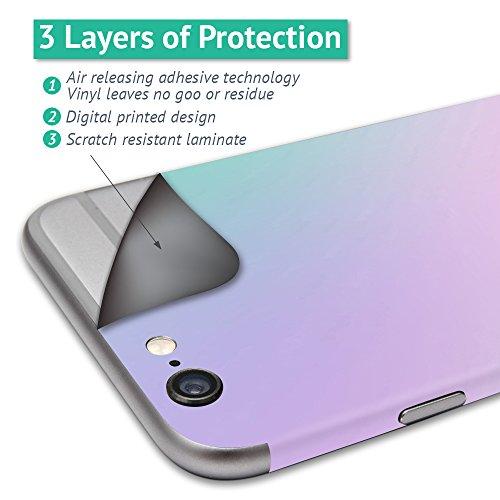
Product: MightySkins Skin Compatible with Hover Board Self Balancing Scooter Mini 2 Wheel x1 Razor wrap Cover Sicko
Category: Sports & Outdoors | Outdoor Recreation | Skates, Skateboards & Scooters | Scooters & Equipment | Scooters
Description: Fits most models Razor Hovertrax 1.
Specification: ProductDimensions:16x1x12inches|ItemWeight:0.16ounces|ShippingWeight:1pounds|ASIN:B01FKQIRTE|Itemmodelnumber:MiniScooterHoverBoard